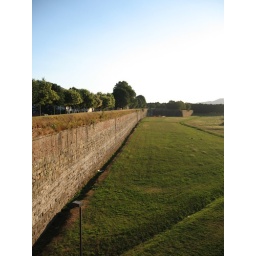
The wall of red bricks built in the 16th to 17th centuries.